Bad Salzuflen

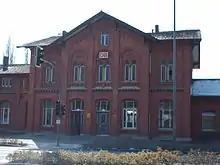
Empfangsgebäude des Bahnhofs Bad Salzuflen Entrance Hall of the Station

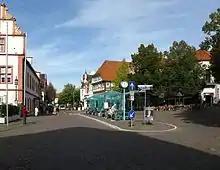
Zentraler Bustreffpunkt „Am Markt" Central bus terminus (2016)

The central Bus station is called "Am Markt". The city has four bus routes running hourly services which all run through "Am Markt". All routes are operated by Bad Salzuflen GmbH, a subsidiary of Stadtwerke Bad Salzuflen. The surrounding cities of Bielefeld, Herford, Lemgo and on weekdays Oerlinghausen Vlotho-Exter are accessible by local buses from the bus station. Bad Salzuflen is part of the tariff association known as "The Six" (OWL Transport GmbH).